2004 Formula One World Championship

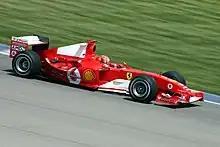

At the Canadian Grand Prix, Timo Glock replaced Giorgio Pantano at Jordan for financial reasons. Ralf Schumacher qualified on pole position, joined by Jenson Button on the front row, with Michael Schumacher only starting from sixth. After a series of lead changes, the elder Schumacher ultimately crossed the line first, followed by his brother and Rubens Barrichello. But the Williams of Ralf Schumacher—along with his fifth-placed teammate Juan Pablo Montoya and the Toyotas of Cristiano da Matta and Olivier Panis in eighth and tenth—would later be excluded from the results due to an irregularity in the brake ducts, promoting Barrichello to second and Button to third. The McLaren and Jordan teams were also beneficiaries of the four disqualifications, with Glock—in his Formula One début—and Nick Heidfeld both scoring points.